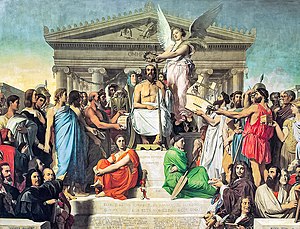
Den Grundlovgivende Rigsforsamling (maleri) / Uddrag af Philip Weilbachs artikel i Fædrelandet 11. november 1865
Homers Apotheose, Ingres, 1827
Den Grundlovgivende Rigsforsamling er et oliemaleri malet af Constantin Hansen. Billedet hænger på Frederiksborgmuseet. Billedet blev udført på bestilling af Alfred Hage til hans hjem. Det blev malet fra 1860-1864. Efter ophængning i Hages hjem fik offentligheden adgang til at bese værket mod betaling. 2898 betalte for at se det fra 31. maj til 14. juni 1865, de indsamlede midler gik til Comitéen for de troe og trængende Slesvigere.